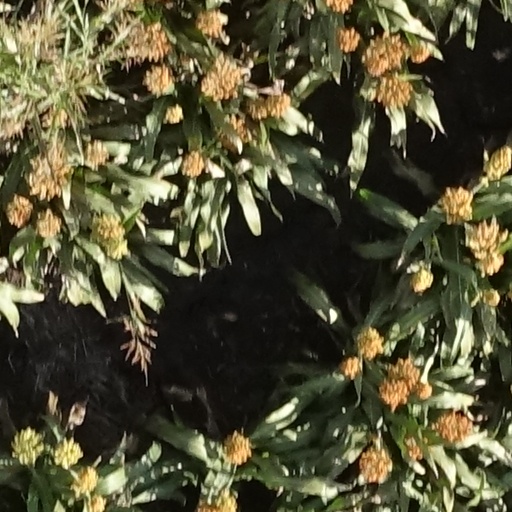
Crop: sorghum